Face masks during the COVID-19 pandemic in the United States

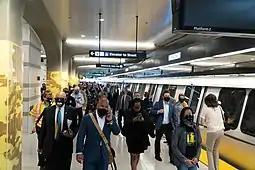
A crowd of Bay Area Rapid Transit riders in June 2020 following CDC face mask guidelines at Milpitas station in Milpitas, California.

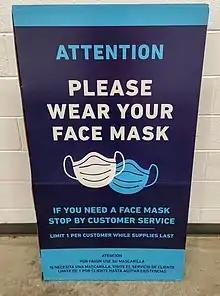
A sign offering free COVID-19 face masks at a retailer in the United States.

The wearing of non-medical face masks in public to lessen the transmission of COVID-19 in the United States was first recommended by the CDC on April 3, 2020, as supplemental to hygiene and appropriate social distancing. Throughout the pandemic, various states, counties, and municipalities have issued health orders requiring the wearing of non-medical face coverings — such as cloth masks — in spaces and businesses accessible to the public, especially when physical distancing is not possible.